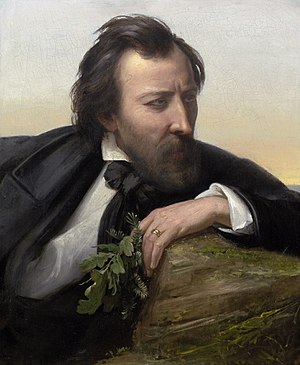
Wilhelm Schirmer
August Wilhelm Ferdinand Schirmer var en tysk maler.